Balkan Athletics Championships

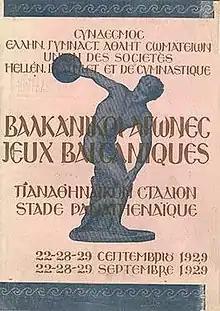
Poster of the first Balkan Games (1929)

The Balkan Athletics Championships or Balkan Games is a regional athletics competition held between nations from the Balkans as well as other associated states, and organized by the Association of the Balkan Athletics Federations. The first games were held in Athens in 1929, and the most recent were being held in İzmir in 2024.